Eric Christian Olsen

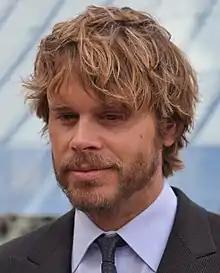
Olsen in 2013

Eric Christian Olsen (born May 31, 1977) is an American actor, writer and producer. He is known for his portrayals of on the CBS television series "", Austin in the film "Not Another Teen Movie", Lloyd Christmas in "" and as producer/executive producer on the 2024 reboot of "Matlock".